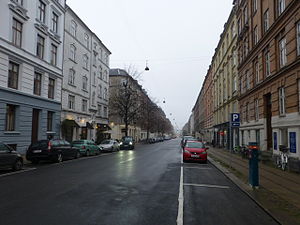
Århusgade
Århusgade set fra Østerbrogade.
Århusgade er en gade på Østerbro og i Nordhavnen i København. Den begynder som en sidegade til Østerbrogade og fortsætter hen over Strandboulevarden, Østbanegade og under jernbanesporene til Kalkbrænderihavnsgade. Efter at være afbrudt af en byggeplads fortsætter den gennem Århusgadekvarteret til Helsinkigade.